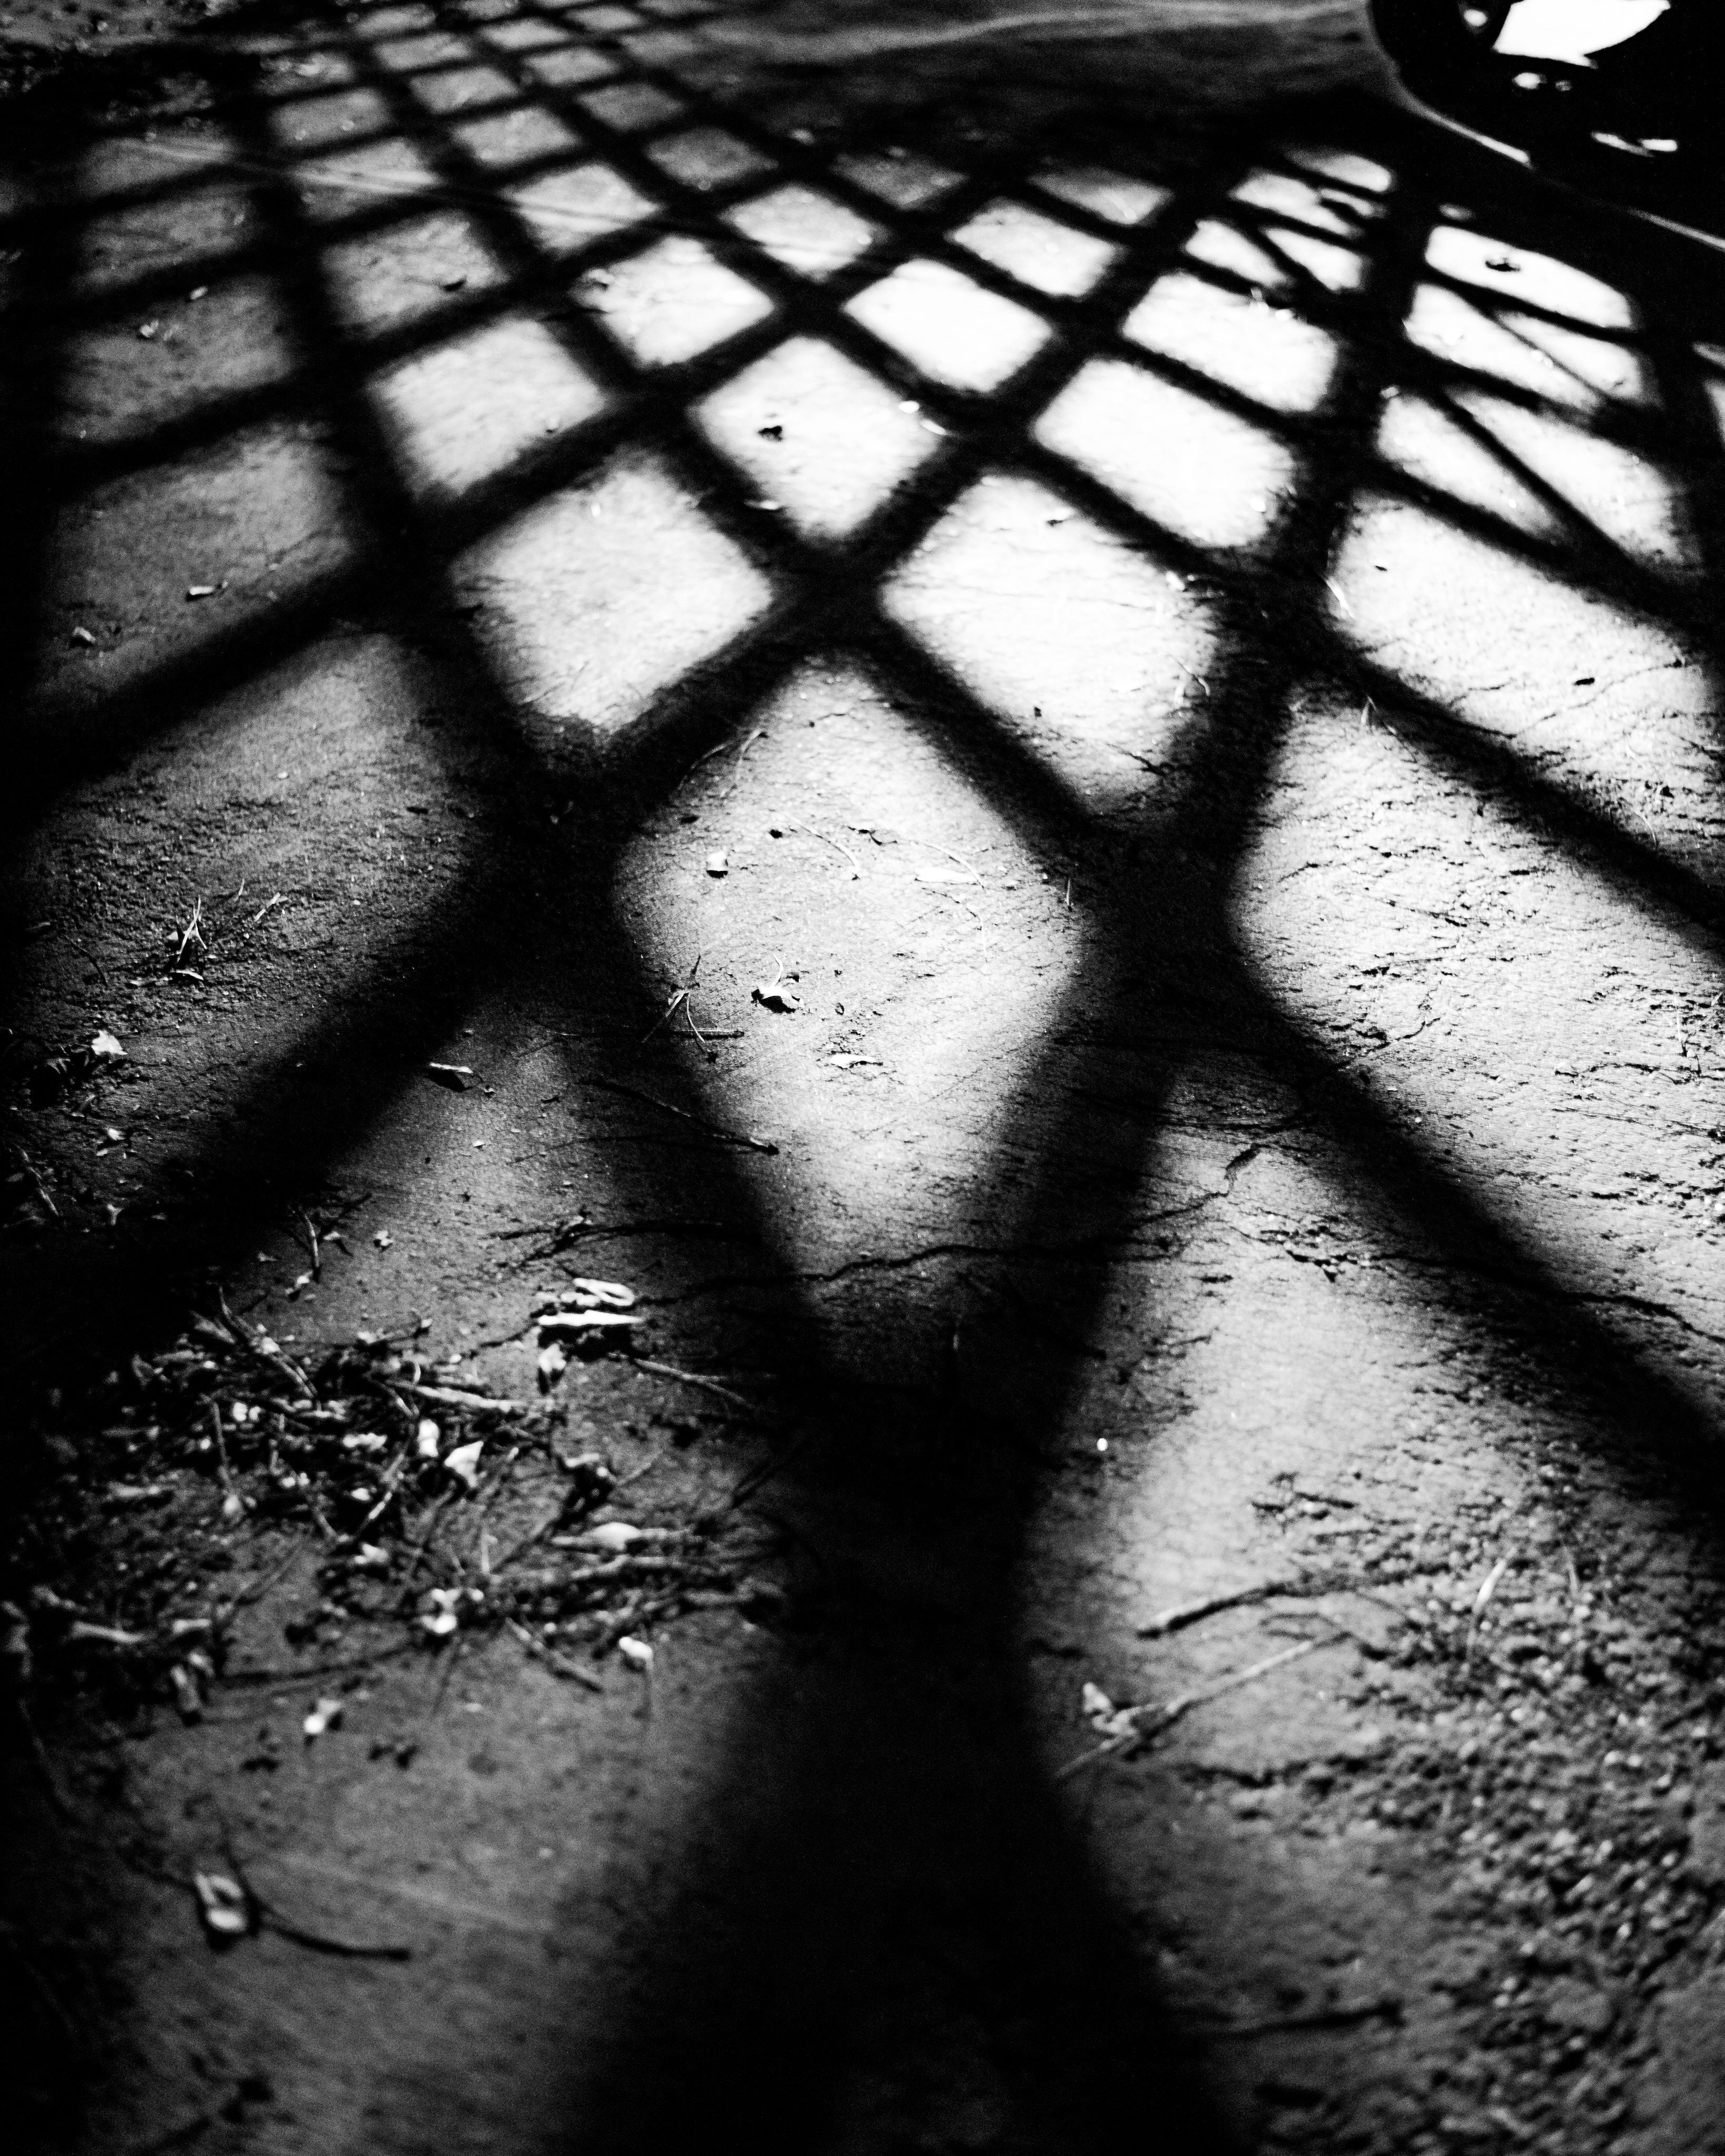
light, black and white, white, photography, line, shadow, darkness, black, monochrome, close up, symmetry, shape, monochrome photography